The Days to Come

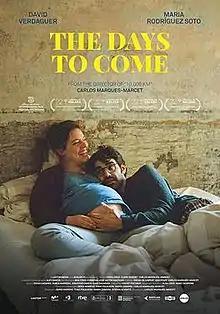

The Days to Come is a 2019 Spanish drama film directed by Carlos Marques-Marcet. The film is about the emotions of a couple during pregnancy and stars real-life expectant couple Maria Rodríguez and David Verdaguer.